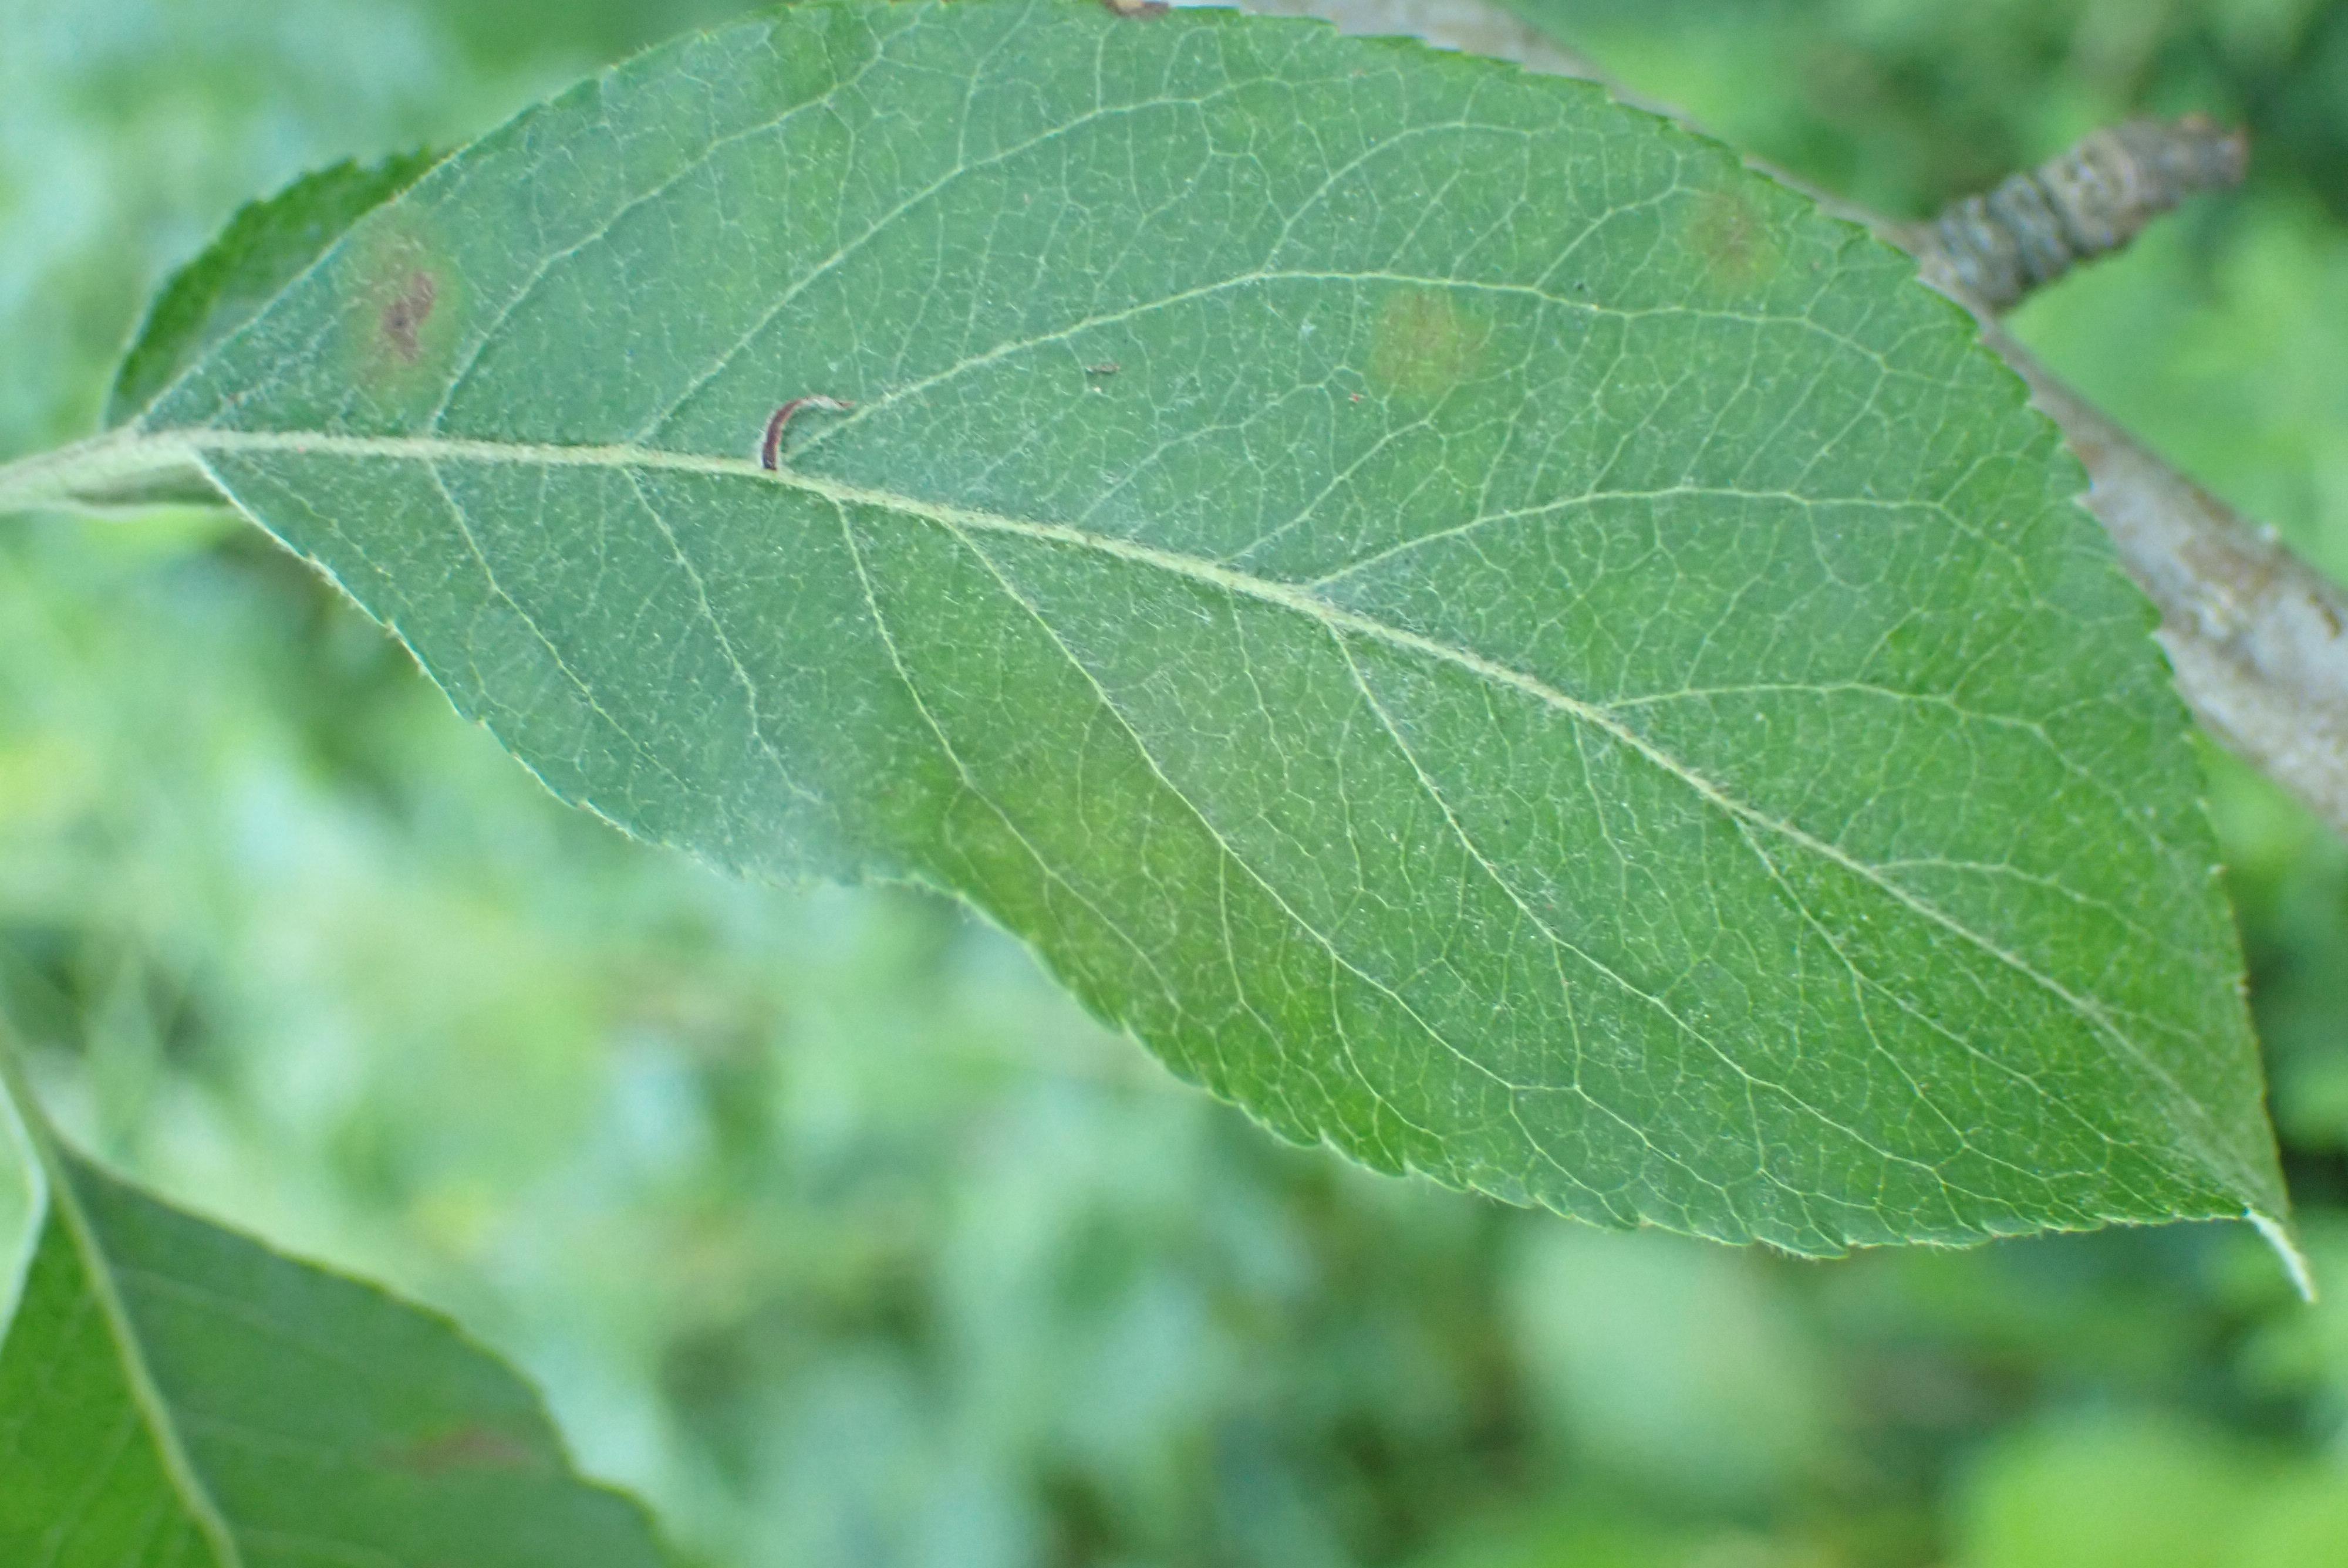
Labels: scab